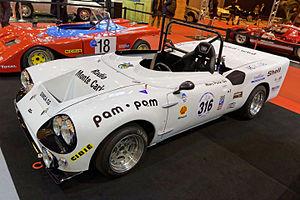
Le Simca CG Proto MC est un programme de compétition automobile destiné à construire un véhicule capable de concurrencer les Alpine-Renault. Il regroupe les efforts et les compétences de Chrysler France, du constructeur Automobile Chappe et Gessalin et de Matra Sports. Initié par Henri Chemin en 1970, il prend fin en 1974 avec le retrait de Matra et la disparition de Chappe et Gessalin.